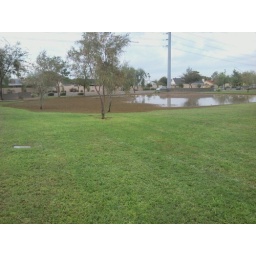
End of football field under water